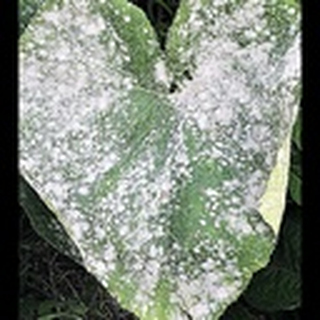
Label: cotton_powdery_mildew